One Night in Rome

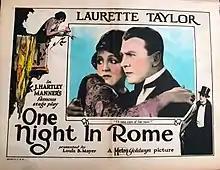
Lobby card

One Night in Rome is a 1924 American silent drama film starring Laurette Taylor. The film was directed by Clarence G. Badger and written by J. Hartley Manners, Taylor's husband, and based upon his play of the same name. Laurette Taylor was a great name of the American theatre, who made only three films in a triumph-studded career, all of them derived from plays by her husband. This was the last of those three films (the previous two had been done by Metro Pictures). Taylor seems to have enjoyed making "One Night in Rome" as she kept a personal print of the movie to always show guests at her home, re-running it over and over again.